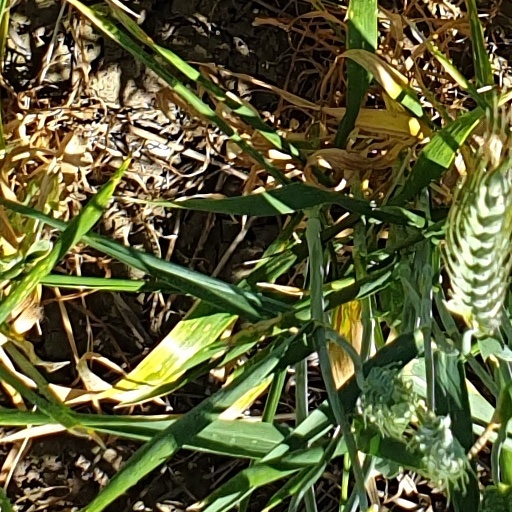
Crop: wheat